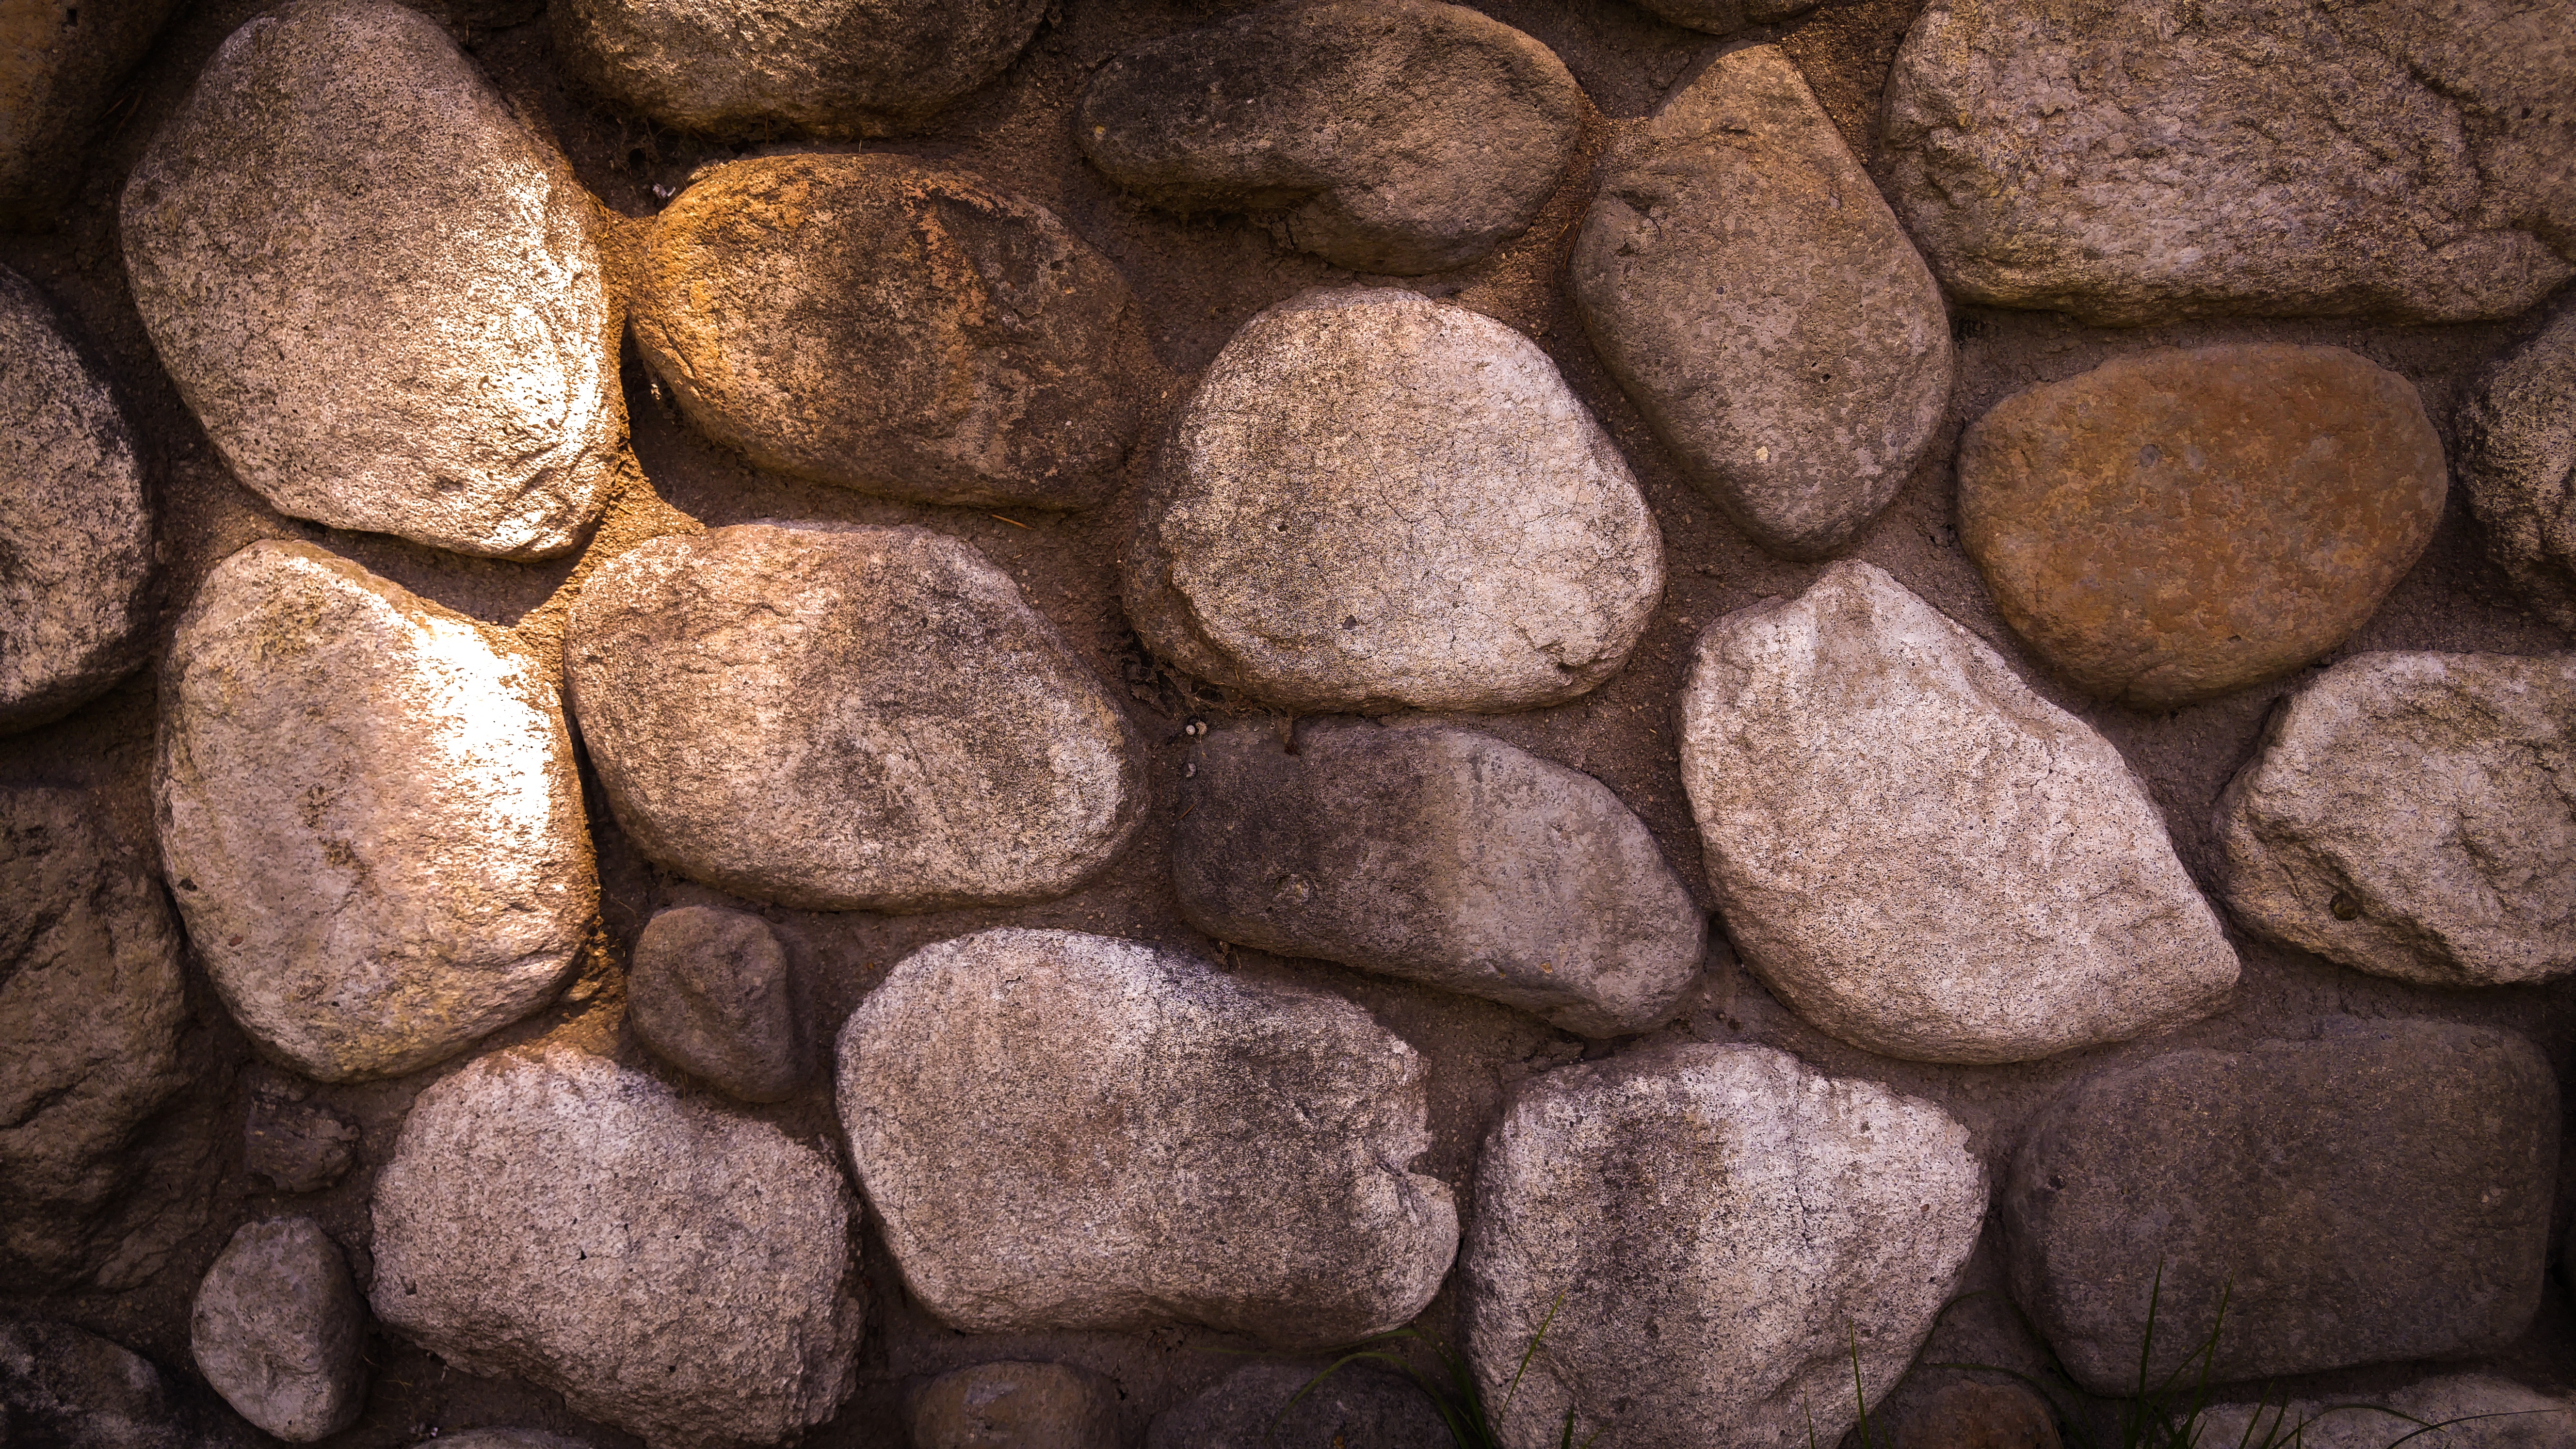
rock, texture, cobblestone, wall, stone, pebble, soil, stone wall, material, rocks, gravel, boulder, cobblestones